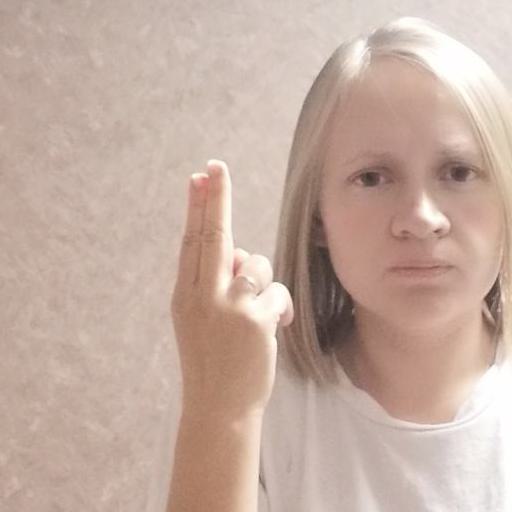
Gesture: two_up_inverted